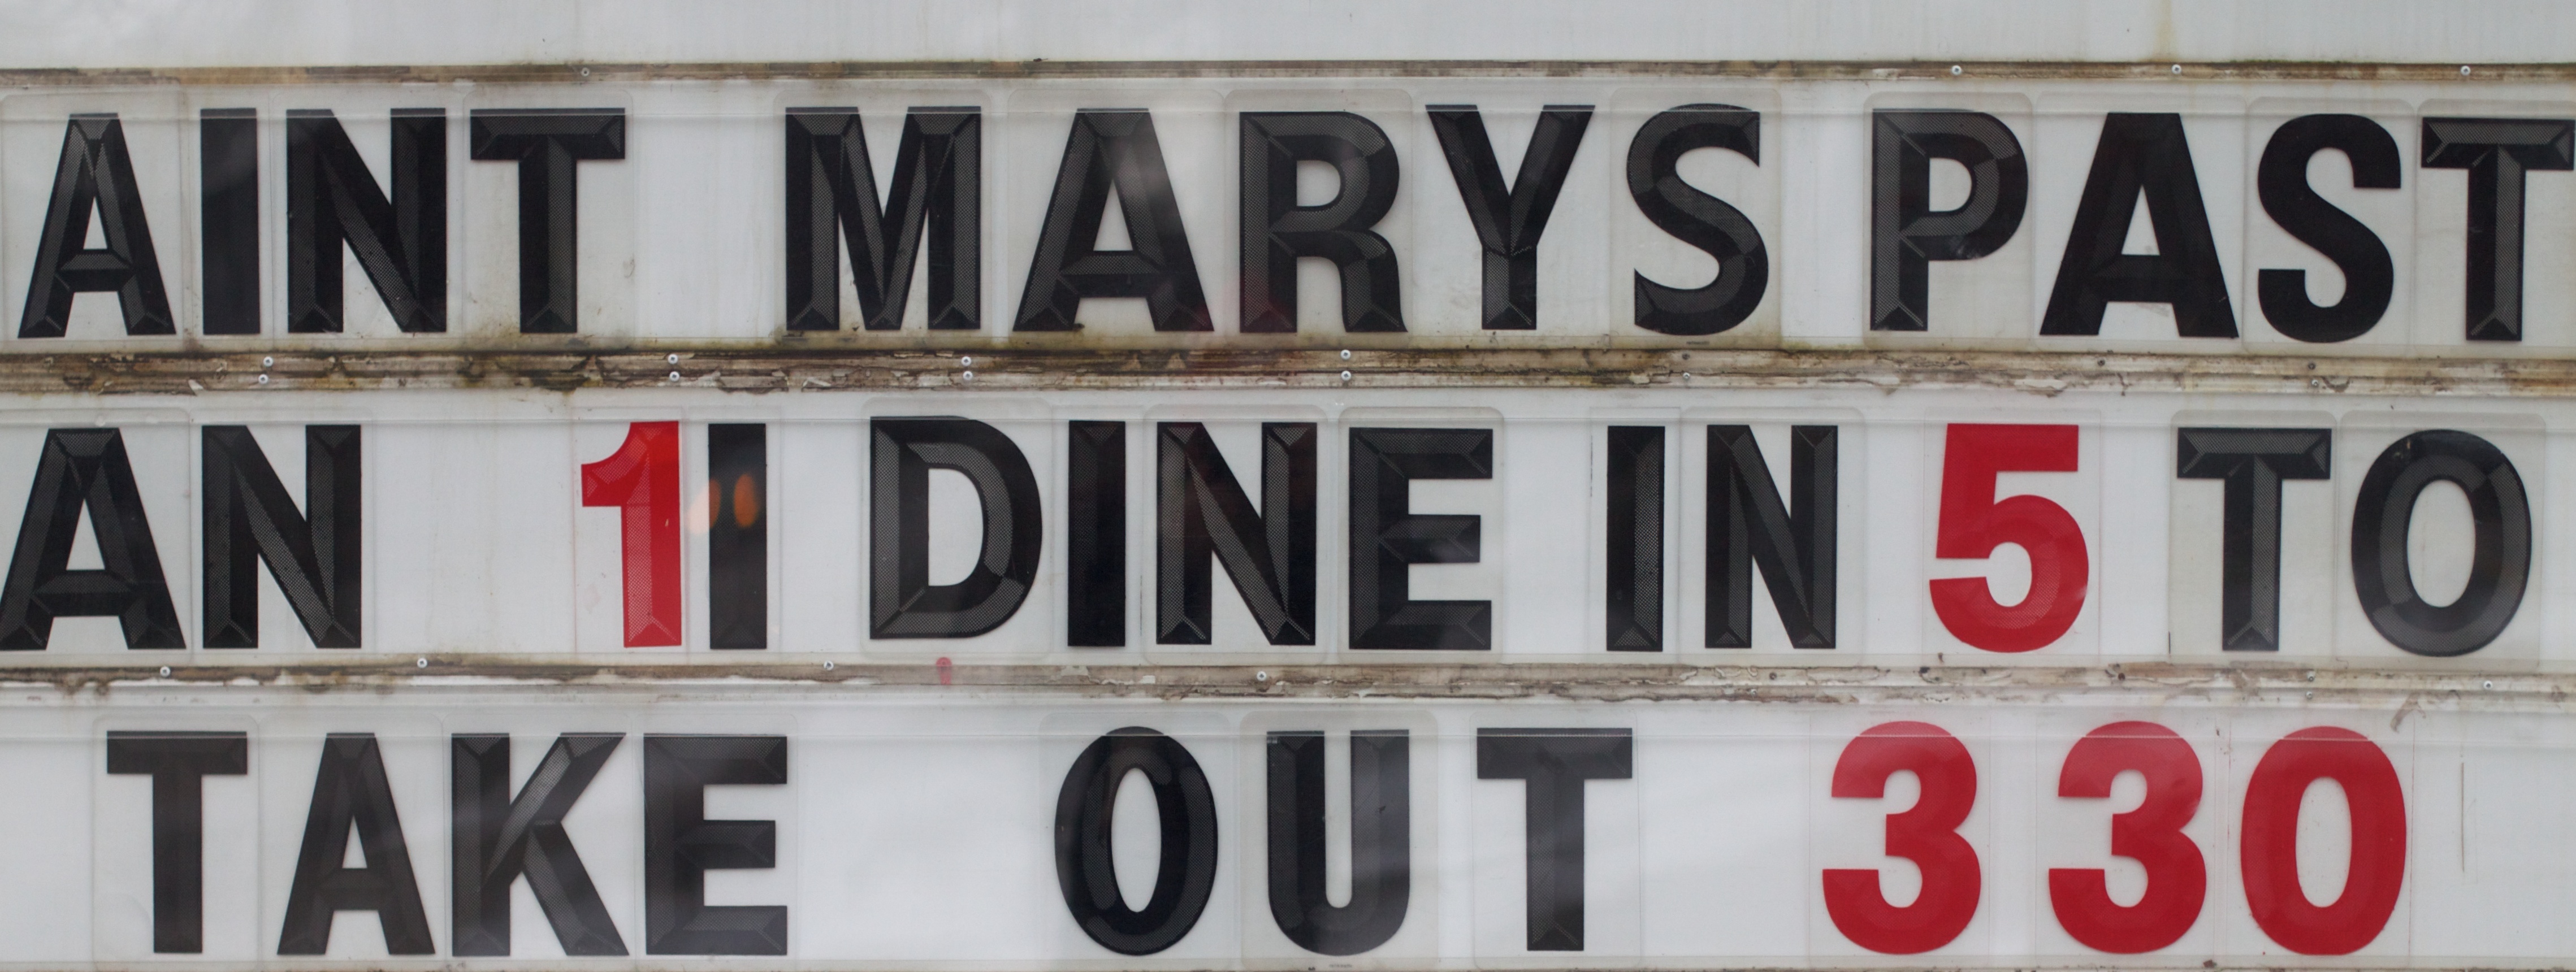
advertising, banner, street sign, brand, font, automotive exterior, vehicle registration plate